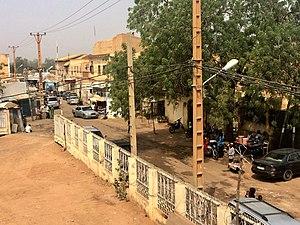
Rue du Festival (Rue NB-30) à Niamey, Niger (Quartier Niamey Bas, Petit Marché)